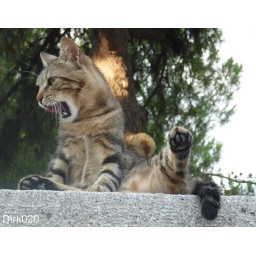
This beauty was sitting on a wall near the blue Mosque of Istanbul